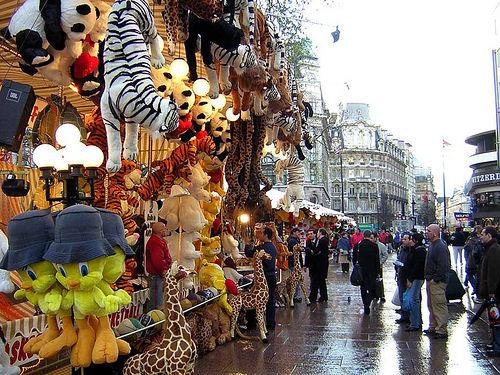
Weather: rain or strom